Ticket to Ride (board game)

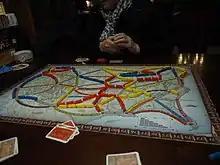
The original version of the "Ticket to Ride" board featuring North America and south Canada.

The original version was based on a 1910 map of the United States and southern Canada. It was released in late February 2004 in Europe and in late March 2004 in Korea and North America, at a suggested retail price of $39.95 (USD).